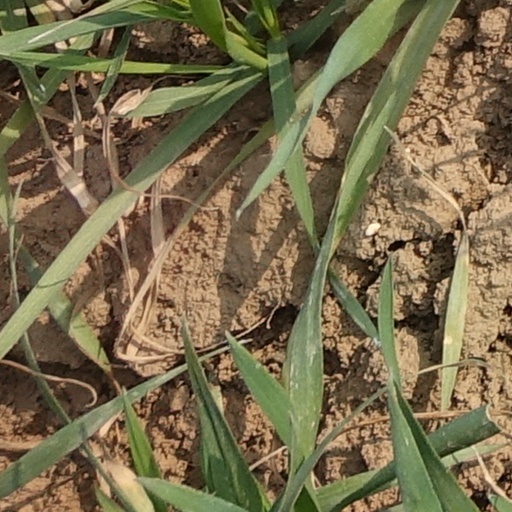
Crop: wheat